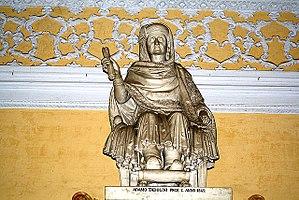
La Bégum Samru, née Farzana Khanqui vers 1750 à Kotana, Uttar Pradesh et décédée le 27 janvier 1836 à Sardhana, fut une courtisane qui devint la compagne de Walter Reinhardt Sombre et après lui, souveraine de la principauté de Sardhana. Femme de grande compétence diplomatique et militaire, elle parvint à maintenir l’indépendance de sa principauté de Sardhana jusqu’à sa mort.